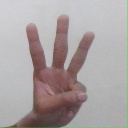
अक्षर: व